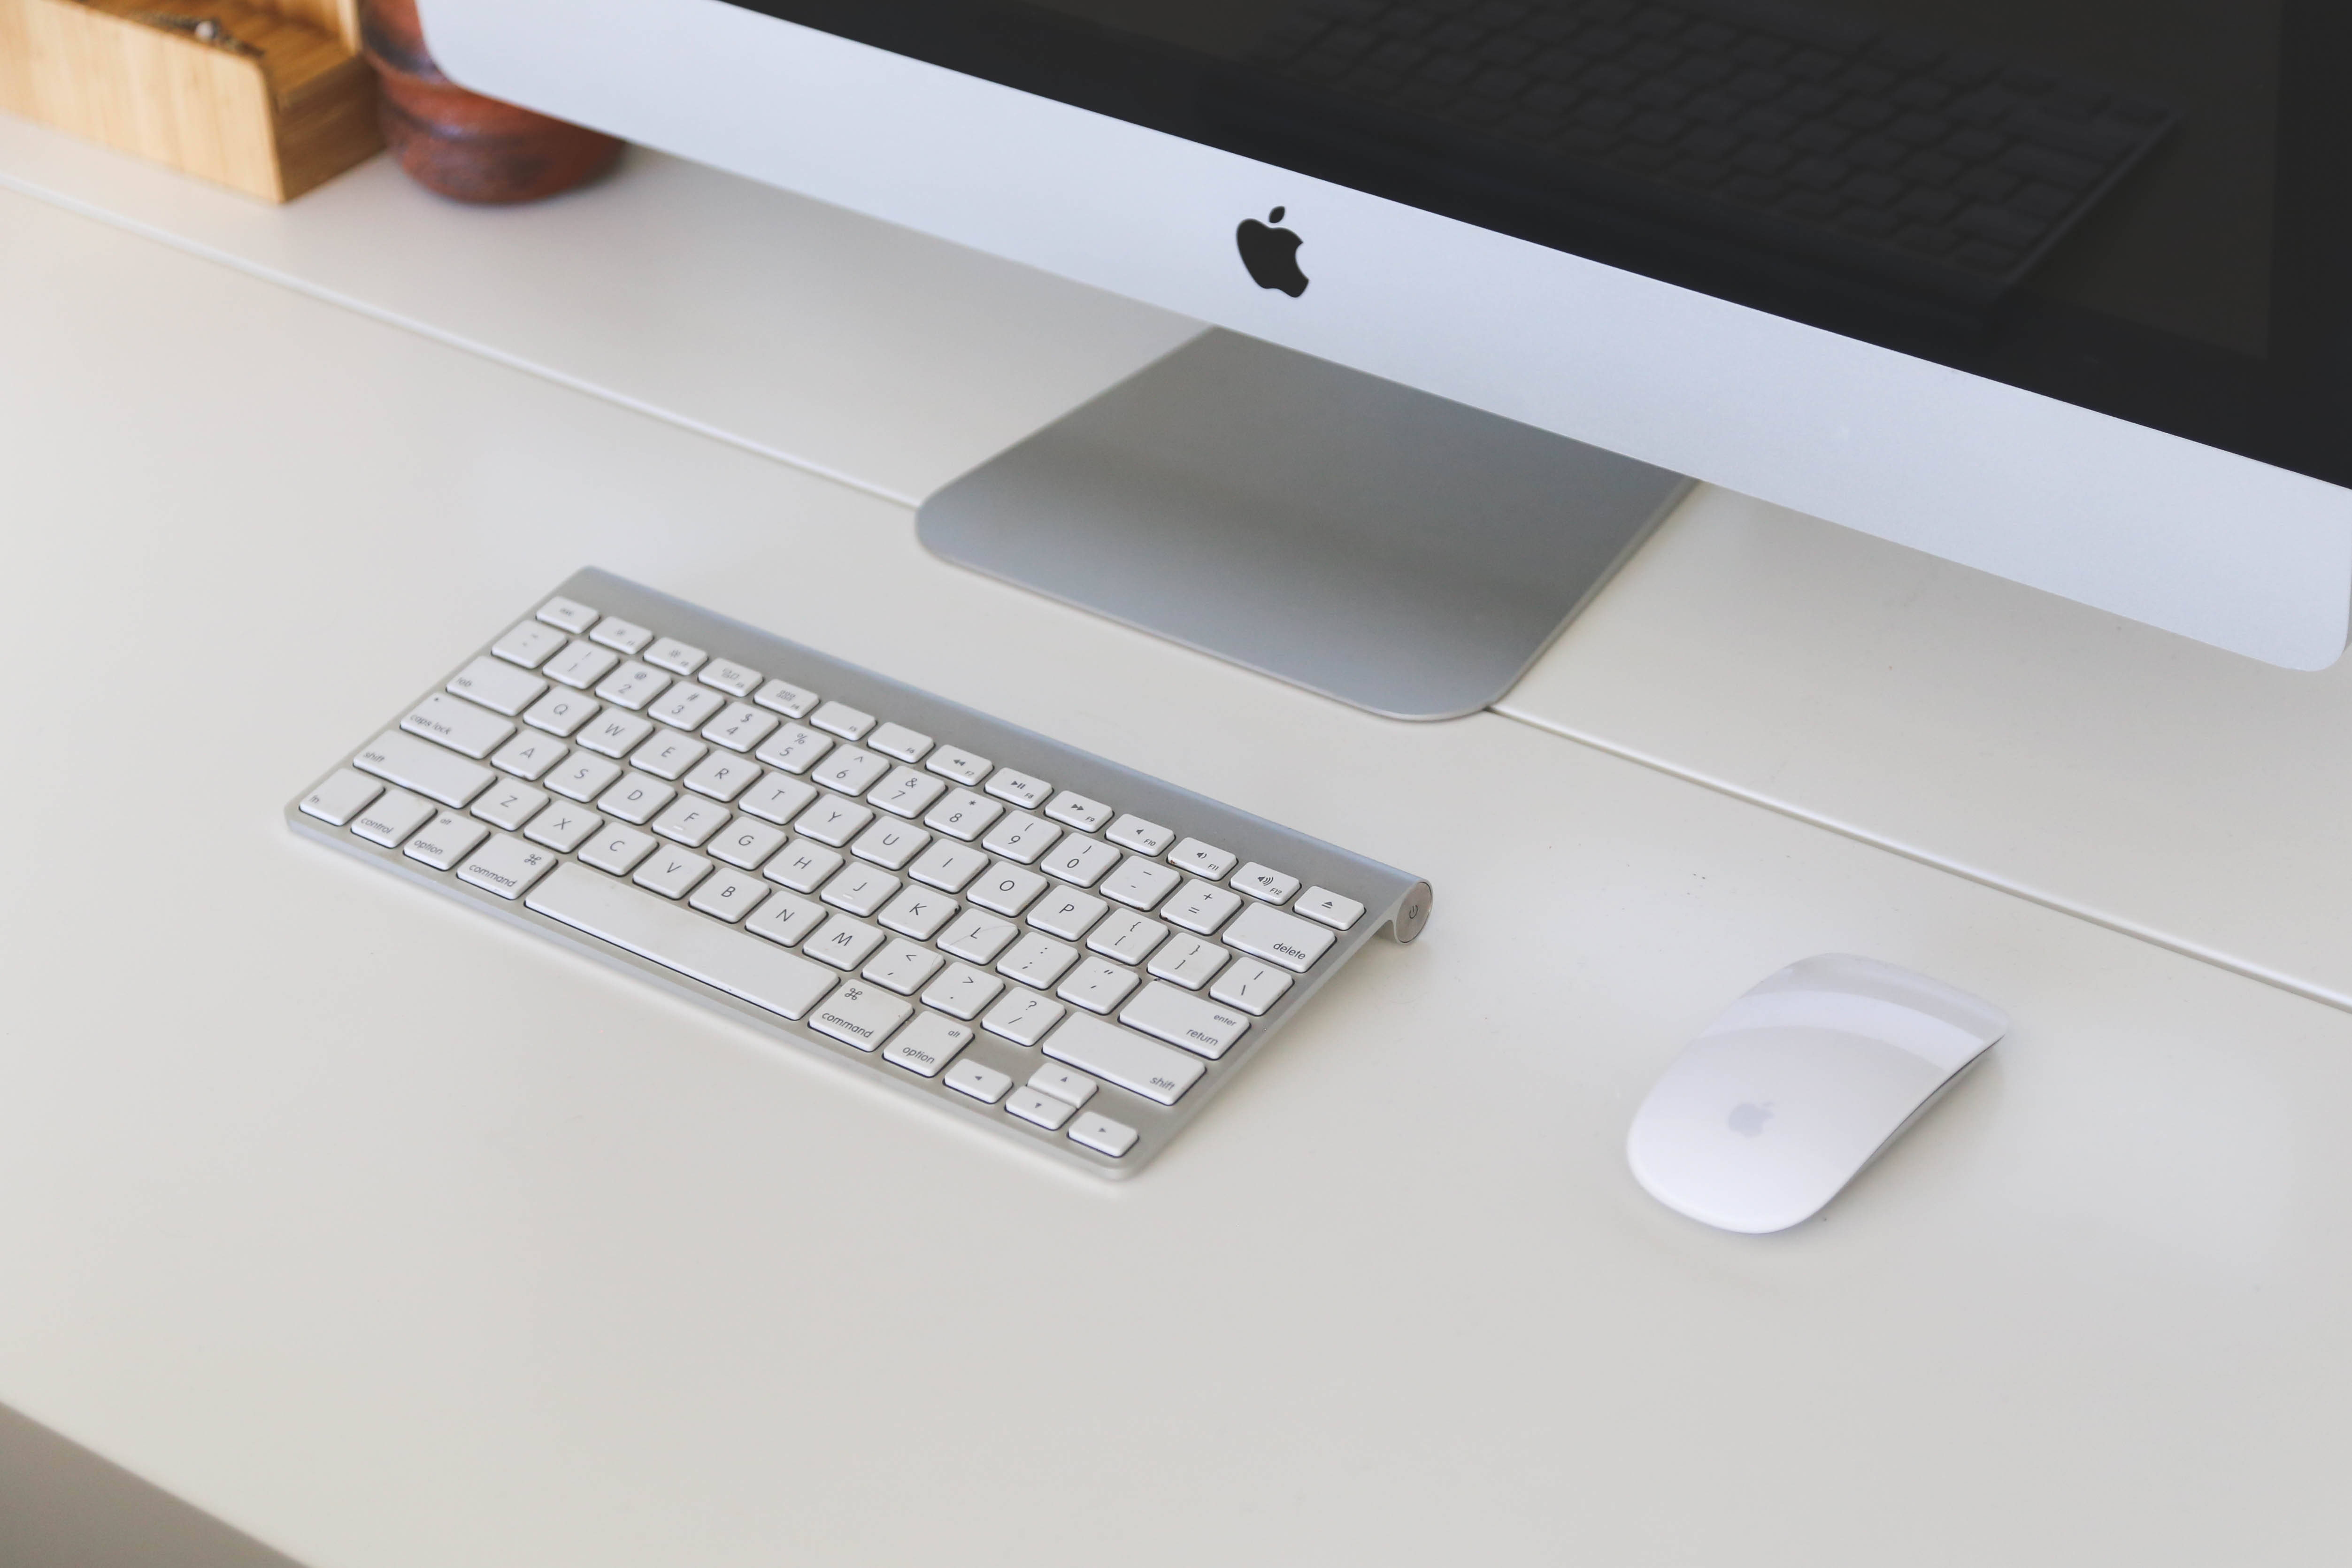
laptop, desk, computer, apple, table, keyboard, technology, ceiling, workspace, office, furniture, work space, lighting, imac, multimedia, workplace, computer keyboard, electronic device